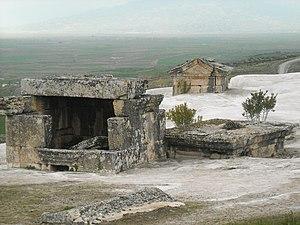
Nécropole de Hiérapolis - Pamukkale
Hiérapolis ou Hiérapolis de Phrygie est une station thermale créée vers la fin du IIᵉ siècle av. J.-C. par la dynastie des Attalides. Elle est située au sommet de la colline de Pamukkale, bien connue pour ses sources chaudes et ses concrétions calcaires, à 15 km de la ville de Denizli en Turquie. La cité antique de Hiérapolis atteste du rayonnement de la présence hellénistique, puis romaine en Asie Mineure. Elle est inscrite depuis 1988, conjointement avec Pamukkale, sur la liste du patrimoine mondial de l'Unesco.